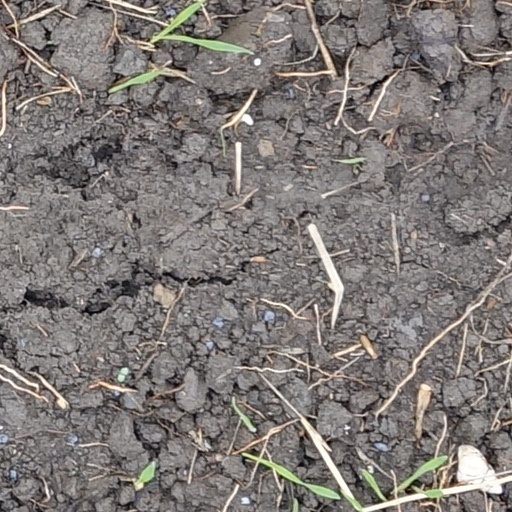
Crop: wheat